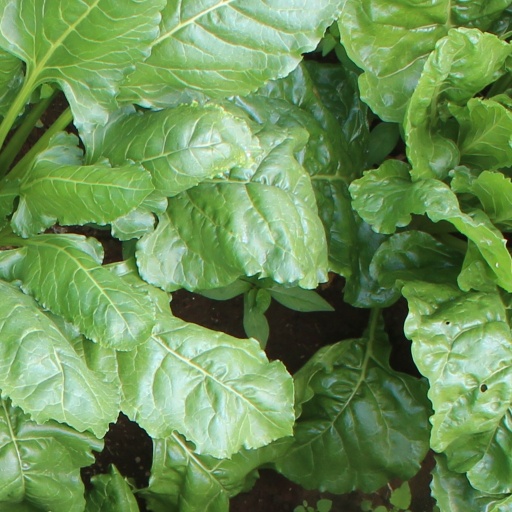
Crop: sugar beet